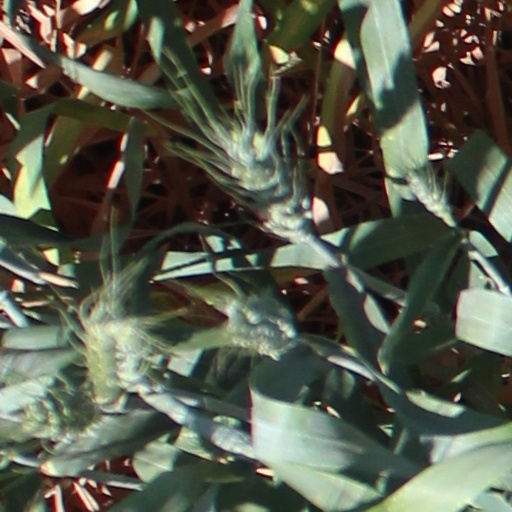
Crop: wheat